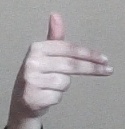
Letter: ghain